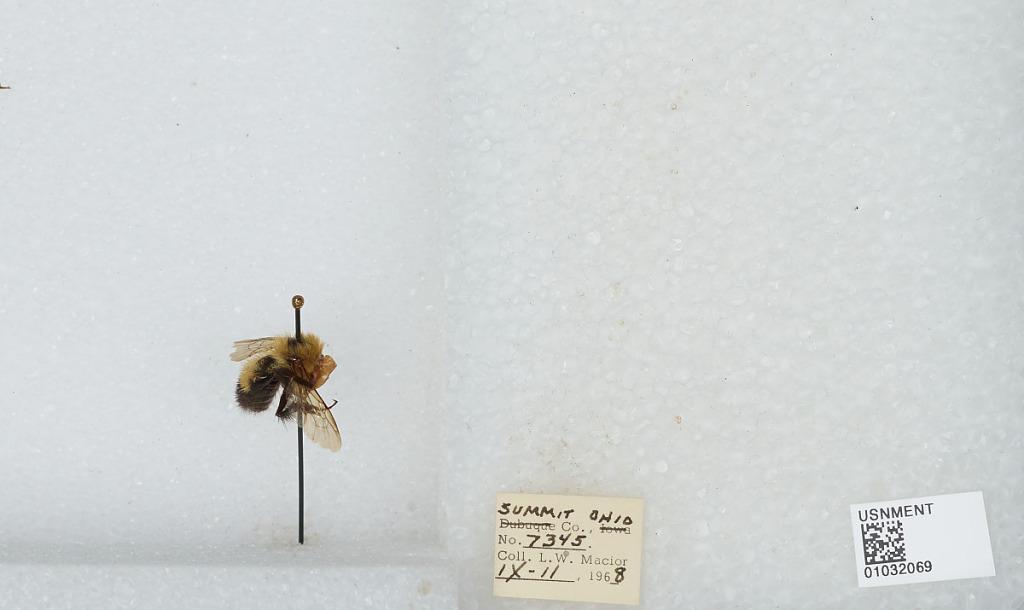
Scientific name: Bombus (Pyrobombus) vagans vagans Smith
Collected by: L. Macior
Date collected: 1968-9-11
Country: United States
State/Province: Ohio
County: Summit
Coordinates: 41.0917, -81.5594